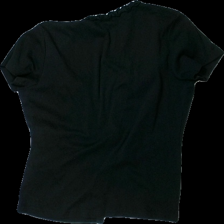
View: back
Type: Blouse
Category: Ladies
Brand: Not in the list
Brand text on label: Street One
Colors: Black
Material: 100% cotton
Cut: Regular, C-collar
Size: 42
Season: All
Price range: <50
Recommended usage: Reuse